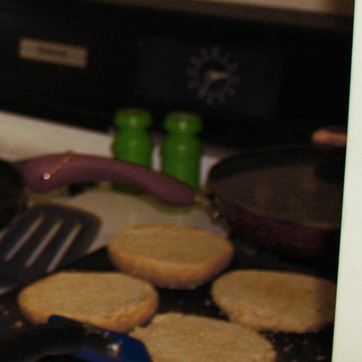
Material: plastic